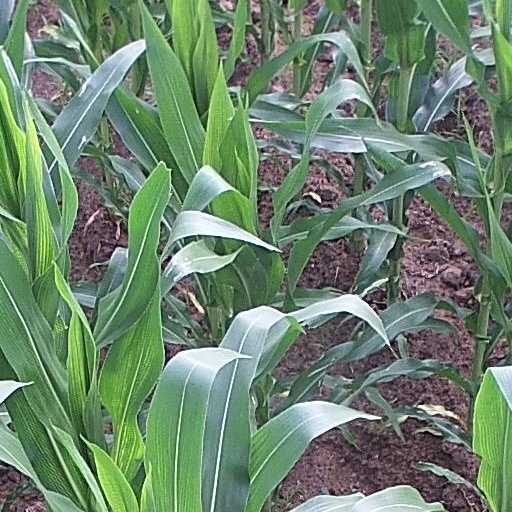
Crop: maize; corn